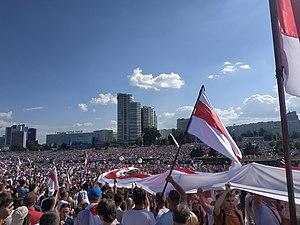
Le drapeau national actuel de la Biélorussie a été adopté et approuvé par référendum le 7 juin 1995, puis modifié le 10 février 2012. Il remplace le drapeau qui servait depuis l'indépendance du pays vis-à-vis de l'Union soviétique, en 1991.